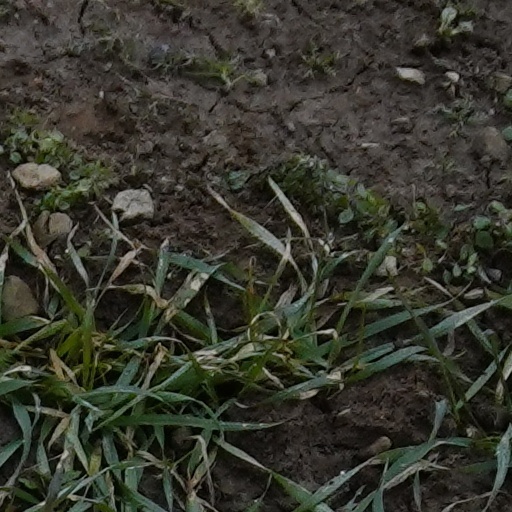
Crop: wheat